Sky position (RA, Dec in degrees): 246.295, 27.49
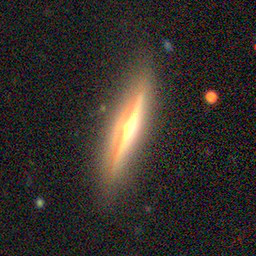
Galaxy morphology: Edge-on Galaxies with Bulge